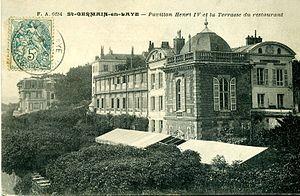
Le pavillon Henri IV à Saint-Germain-en-Laye vers 1900 (Yvelines - France)
Le Pavillon Henri IV est un hôtel-restaurant gastronomique situé à Saint-Germain-en-Laye.
Saint-Germain-en-Laye [lɛ] est une commune française située à 19 km à l'ouest de Paris dans le département des Yvelines en région Île-de-France.
Le château Neuf de Saint-Germain-en-Laye est un château de la seconde moitié du XVIᵉ siècle, aujourd'hui détruit, situé à Saint-Germain-en-Laye. Cette ancienne résidence royale vit naître le futur roi Louis XIV.